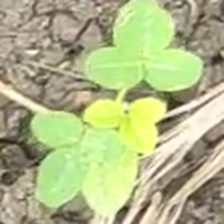
Weed species: Asian_Pigeonwings_(Clitoria Ternatea)